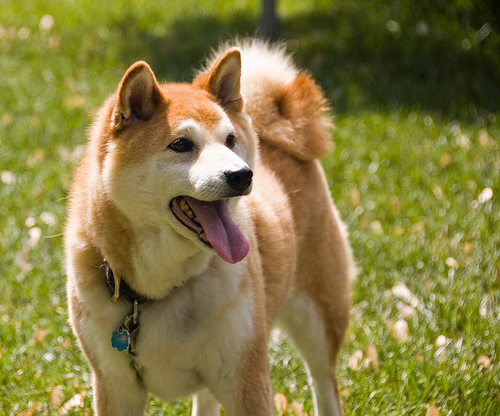
Breed: shiba inu